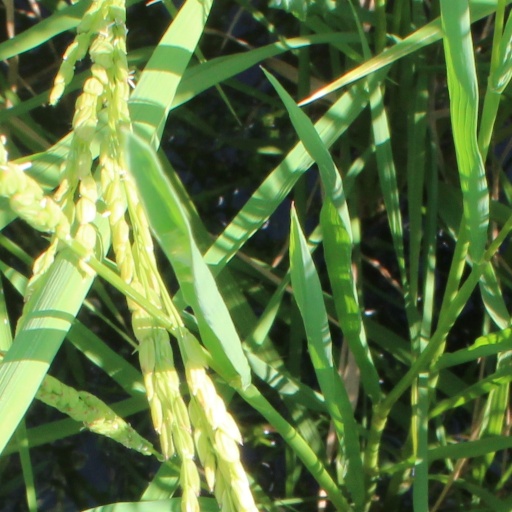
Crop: rice